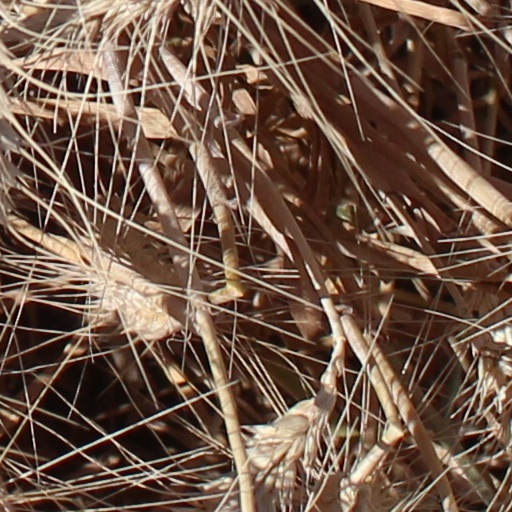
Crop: wheat